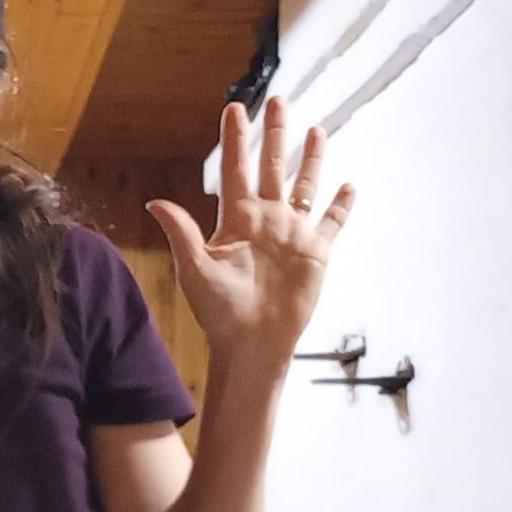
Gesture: palm